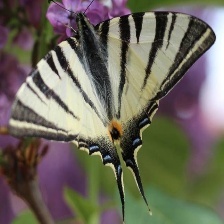
Species: SCARCE SWALLOW